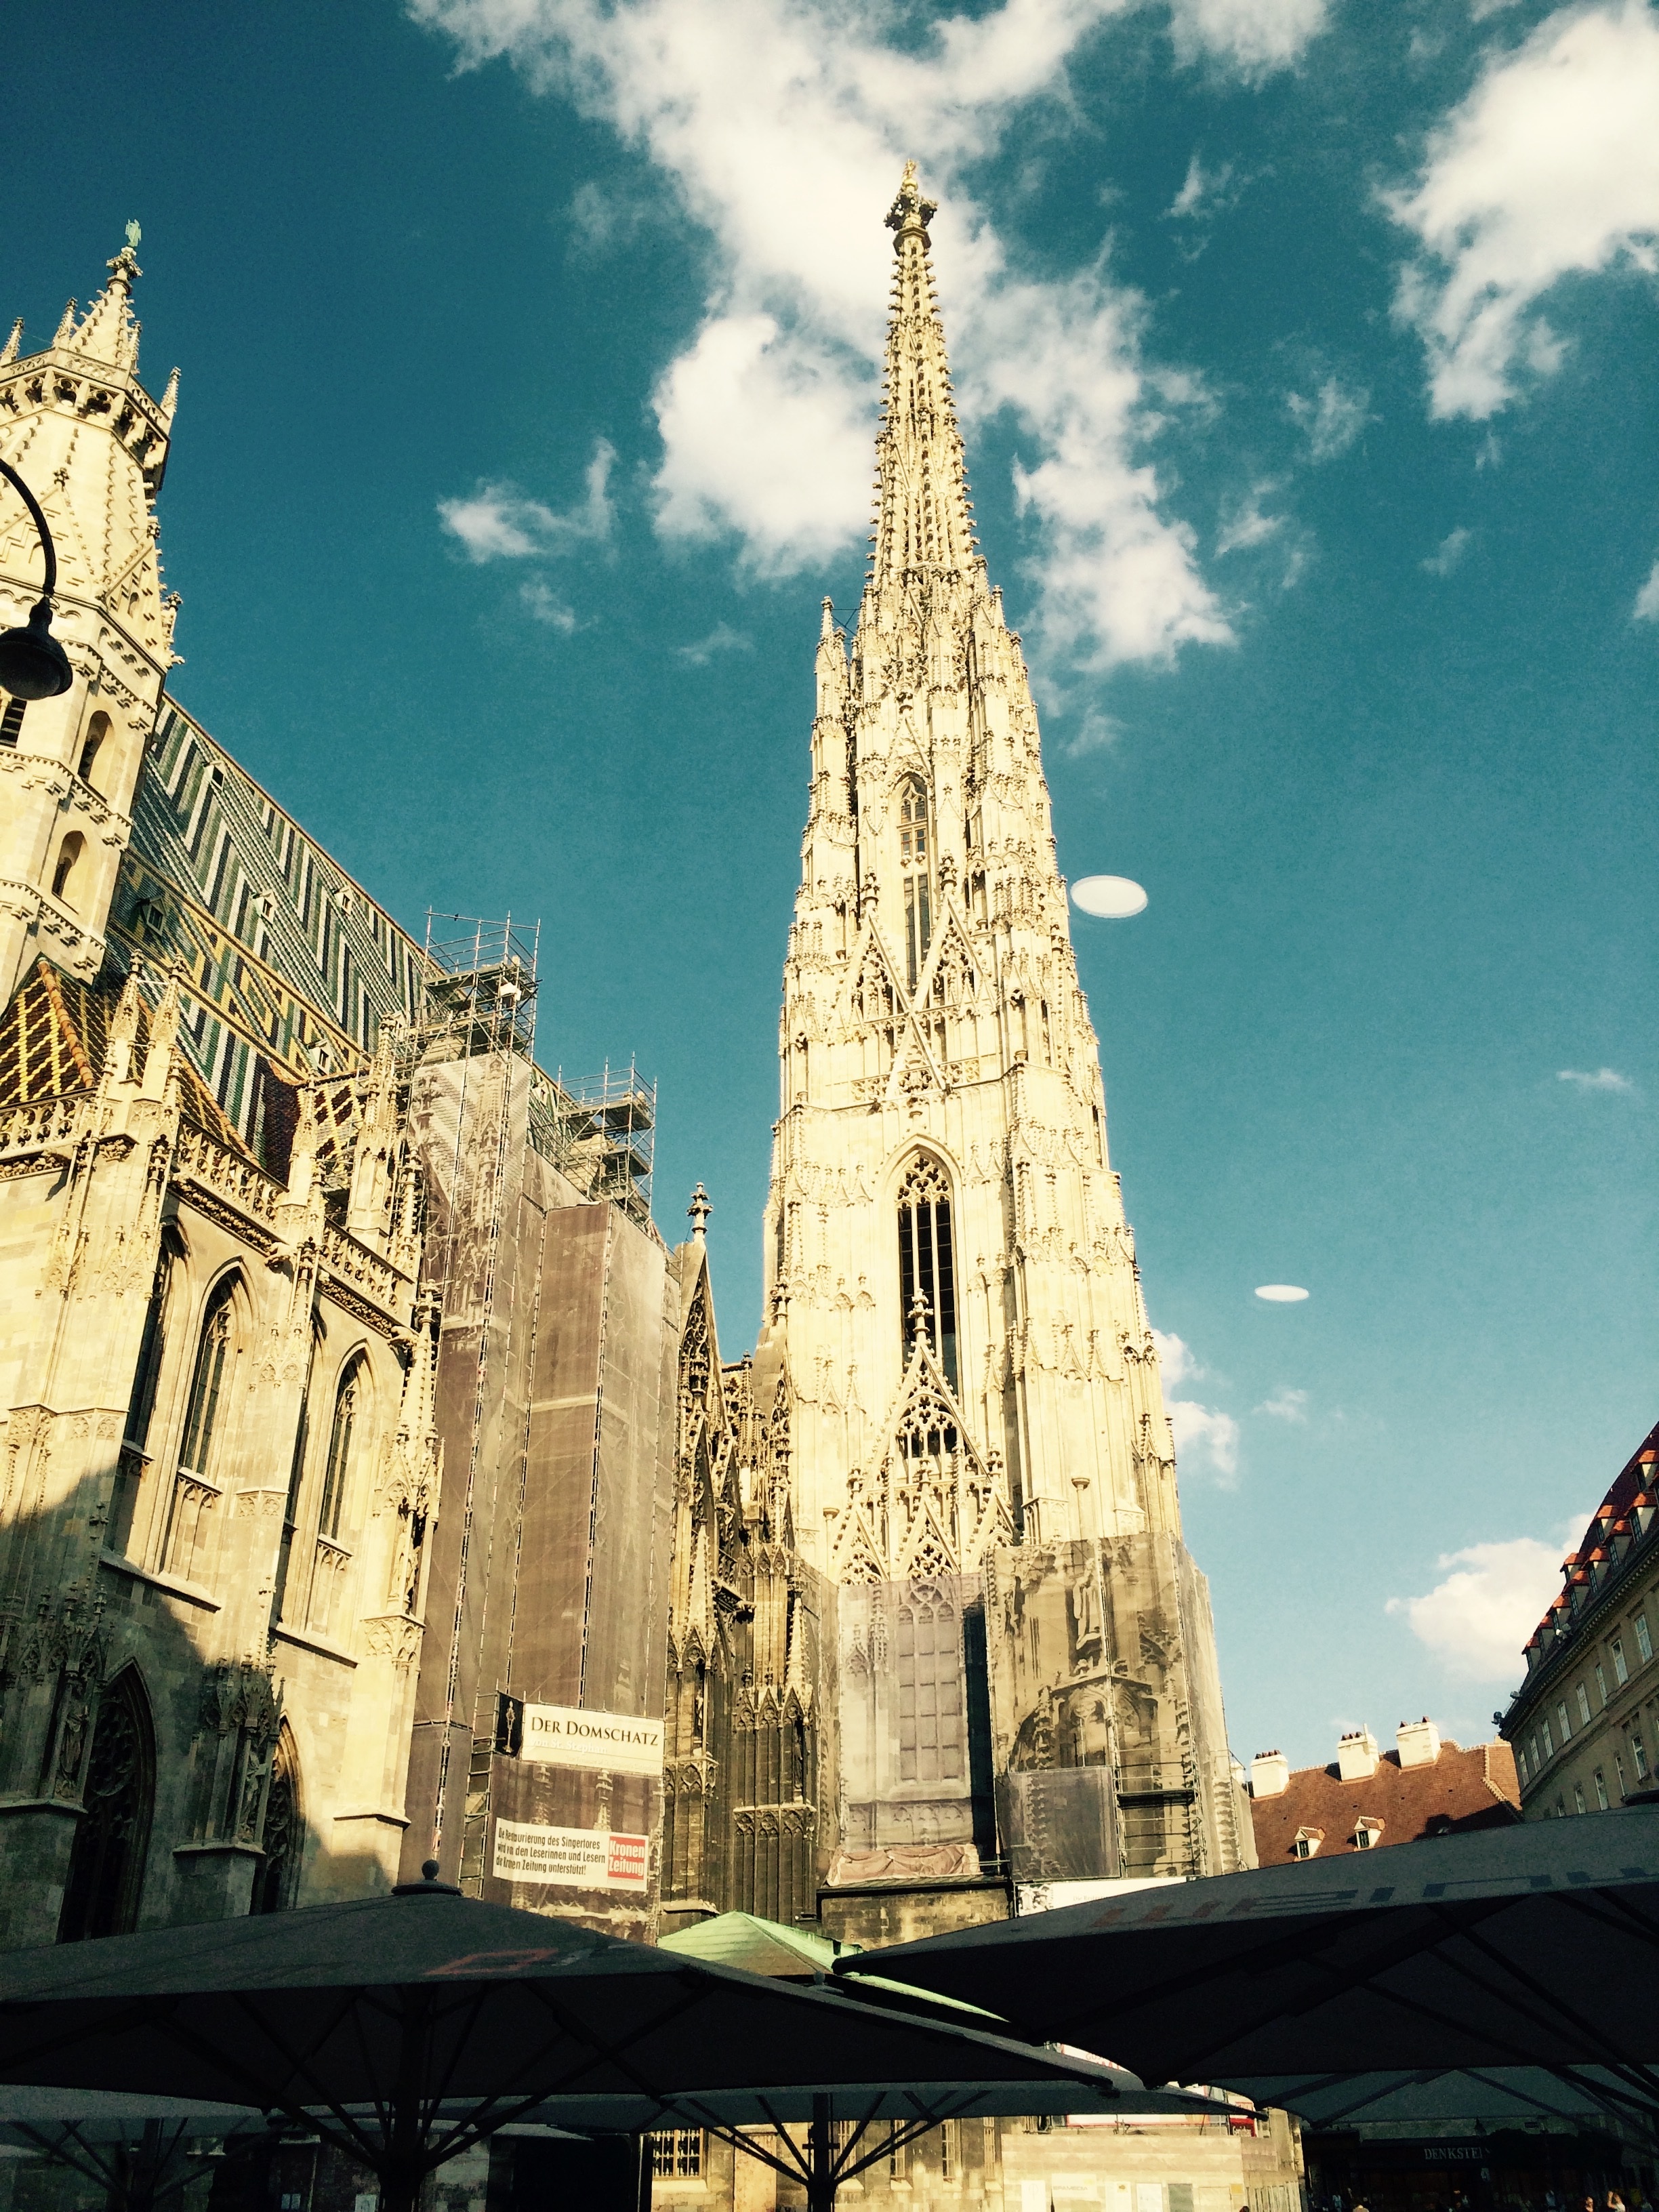
building, cityscape, tower, landmark, church, cathedral, place of worship, temple, spire, gothic architecture, ancient history